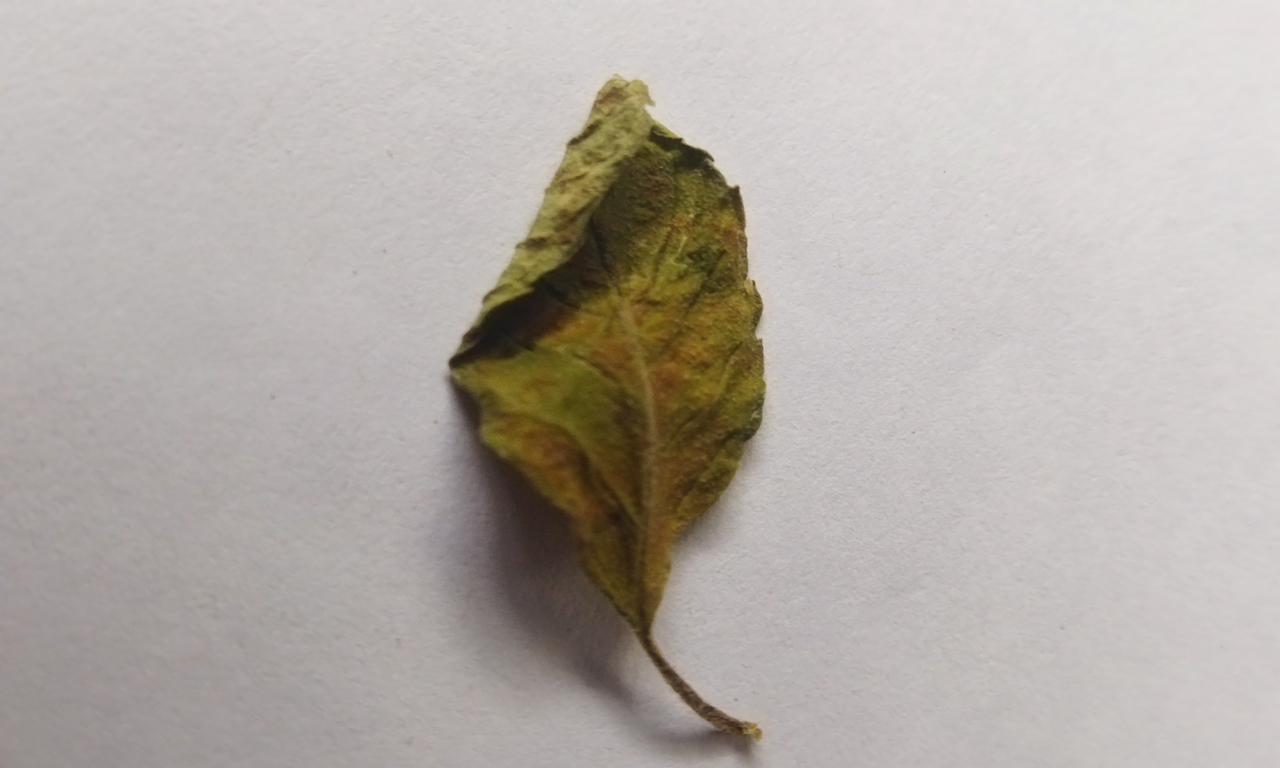
Label: Dried